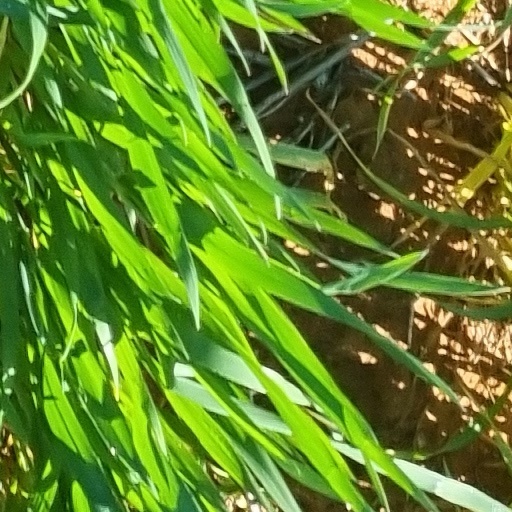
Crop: wheat